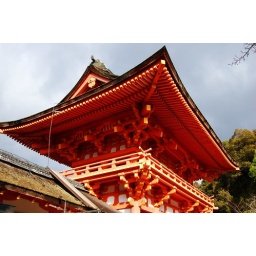
orange over clouds